Ole Olsen (composer)

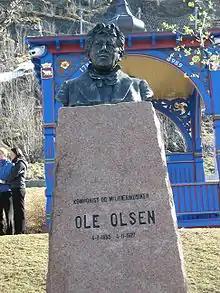
Close-up of Ole Olsen's bust in Hammerfest

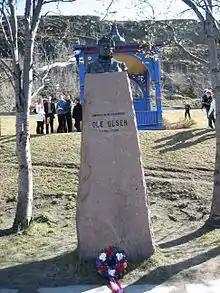
Ole Olsen's monument in Hammerfest on Constitution Day, 2007

Olsen's operas were influenced by Richard Wagner. Another strong influence was the traditional Joik form of song, as he was involved in collecting folk tunes while in the military. These influenced the large number of military marches he composed, and the nationalist tradition was also represented in his stage works.